Field-sequential color system

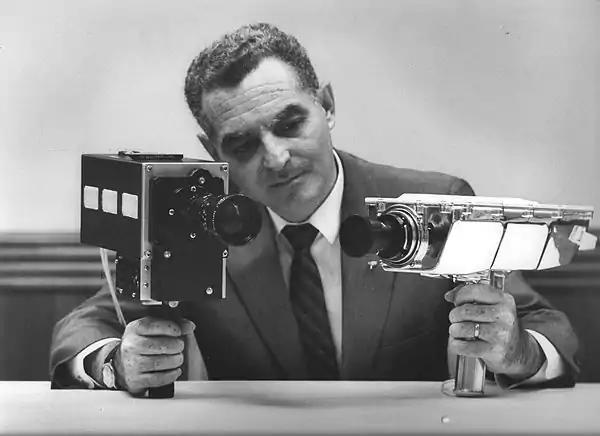
Stan Lebar, the project manager for Westinghouse's Apollo television cameras, shows the field-sequential color camera on the left and the monochrome lunar surface camera on the right.

Color broadcast studio television cameras in the 1960s, such as the RCA TK-41, were large, heavy and high in energy consumption. They used three imaging tubes to generate red, green and blue (RGB) video signals which were combined to produce a composite color picture. These cameras required complex optics to keep the tubes aligned. Since temperature variations and vibration would easily put a three-tube system out of alignment, a more robust system was needed for lunar surface operations.